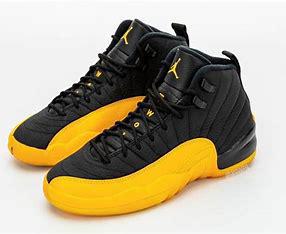
Brand: Jordan
Model: 12 Retro